Dog Daze (1939 film)

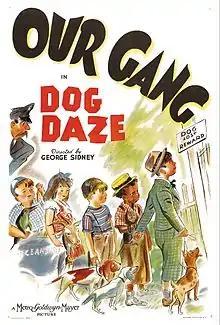

Dog Daze is a 1939 "Our Gang" short comedy film directed by George Sidney. It was the 181st "Our Gang" short to be released.